The Parson's Widow

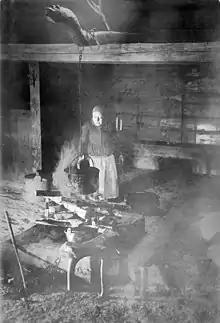
Still with Mathilde Nielsen

The Parson's Widow, aka "The Witch Woman", is a 1920 Swedish comedy drama film directed by Carl Theodor Dreyer. The silent film is based on a story "Prestekonen" by Kristofer Janson.